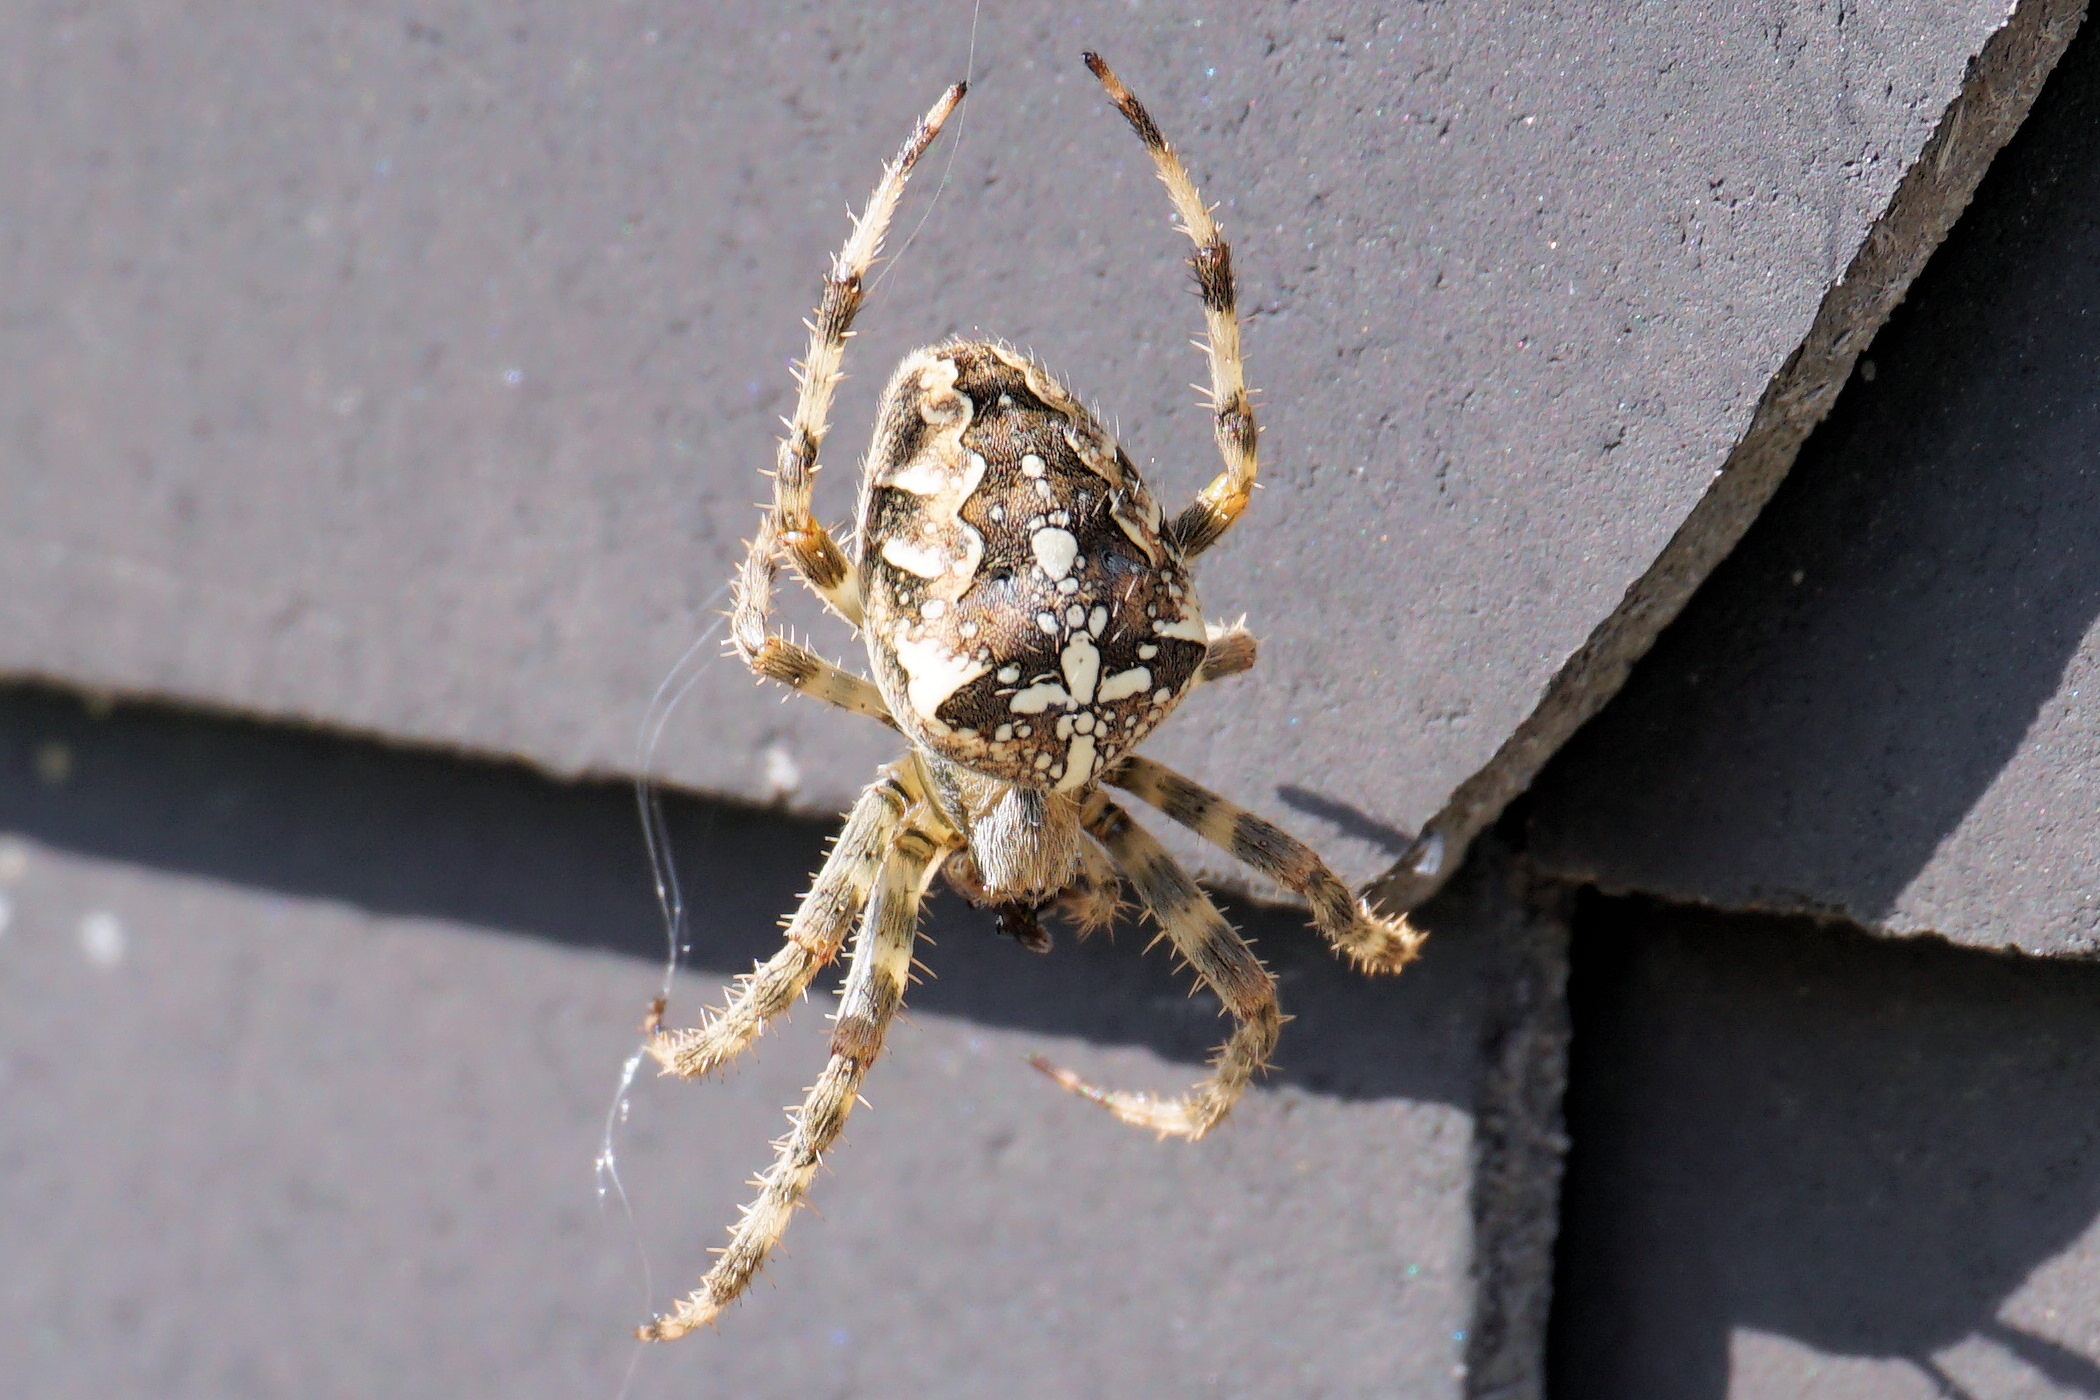
nature, animal, insect, close, fauna, invertebrate, cobweb, spider, arachnid, network, macro photography, arthropod, wolf spider, araneus, orb weaver spider